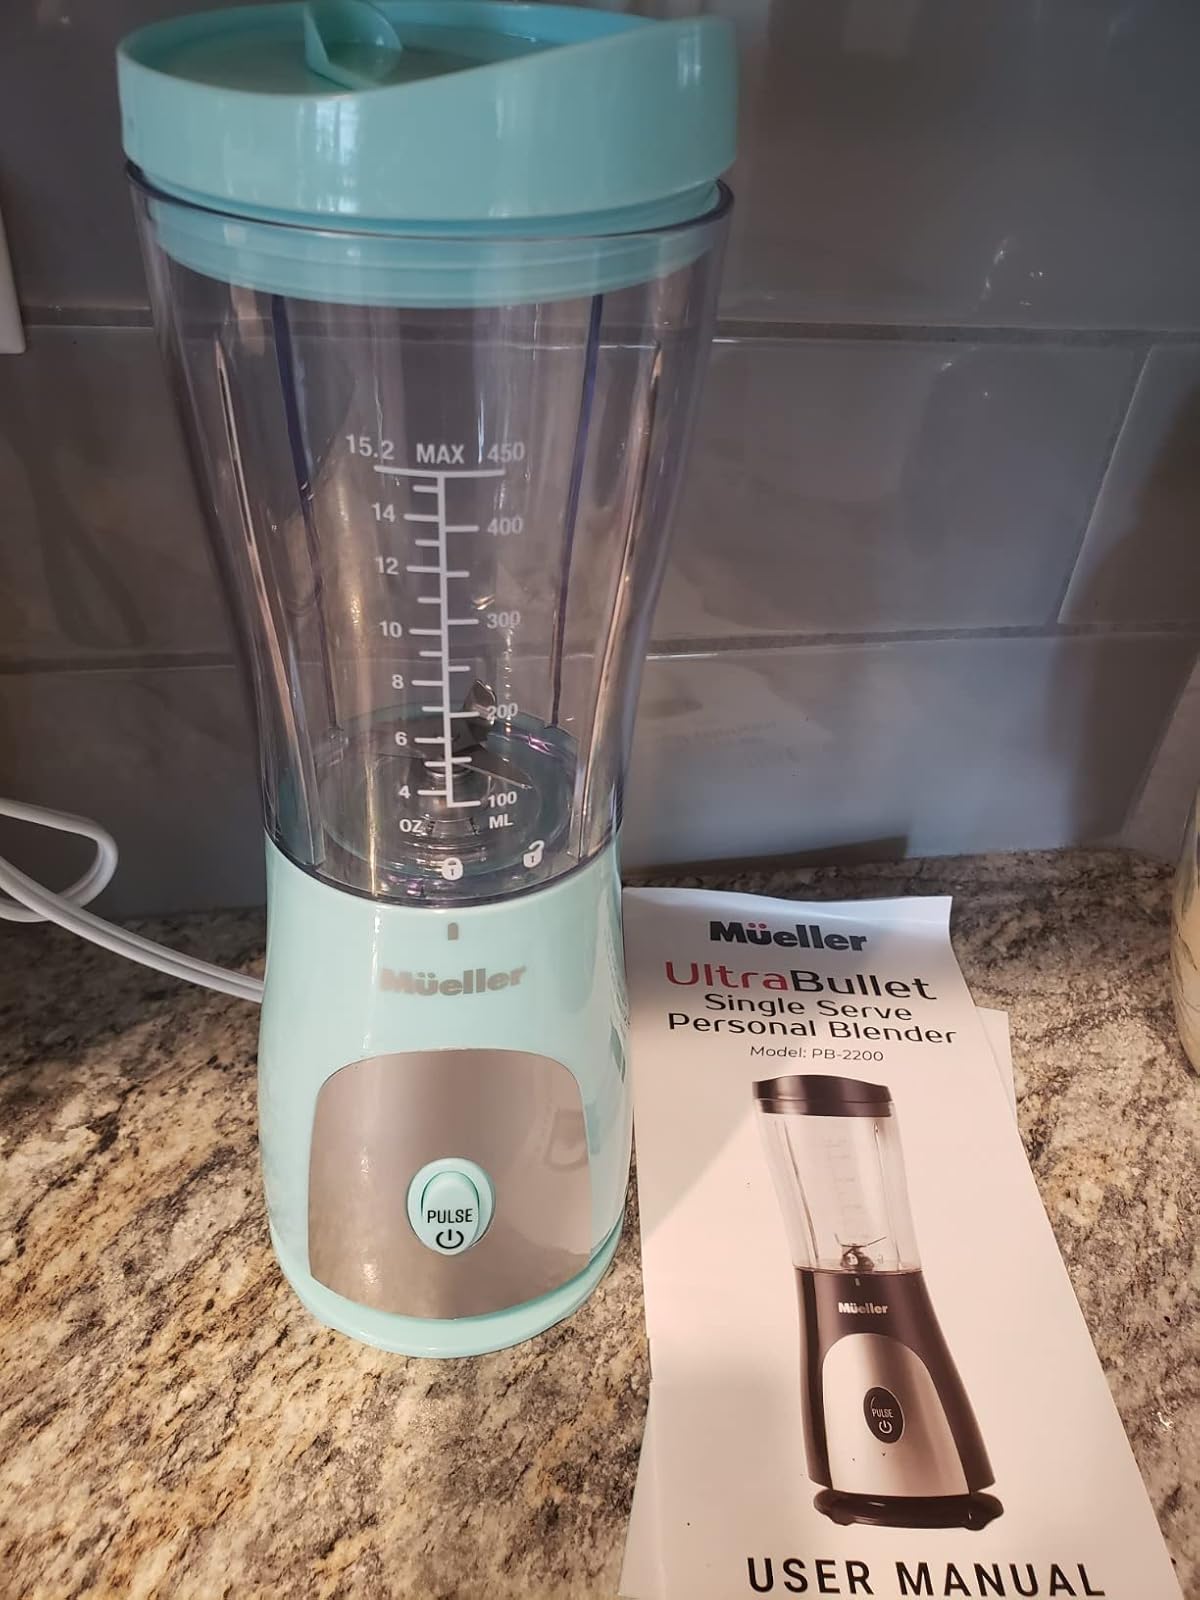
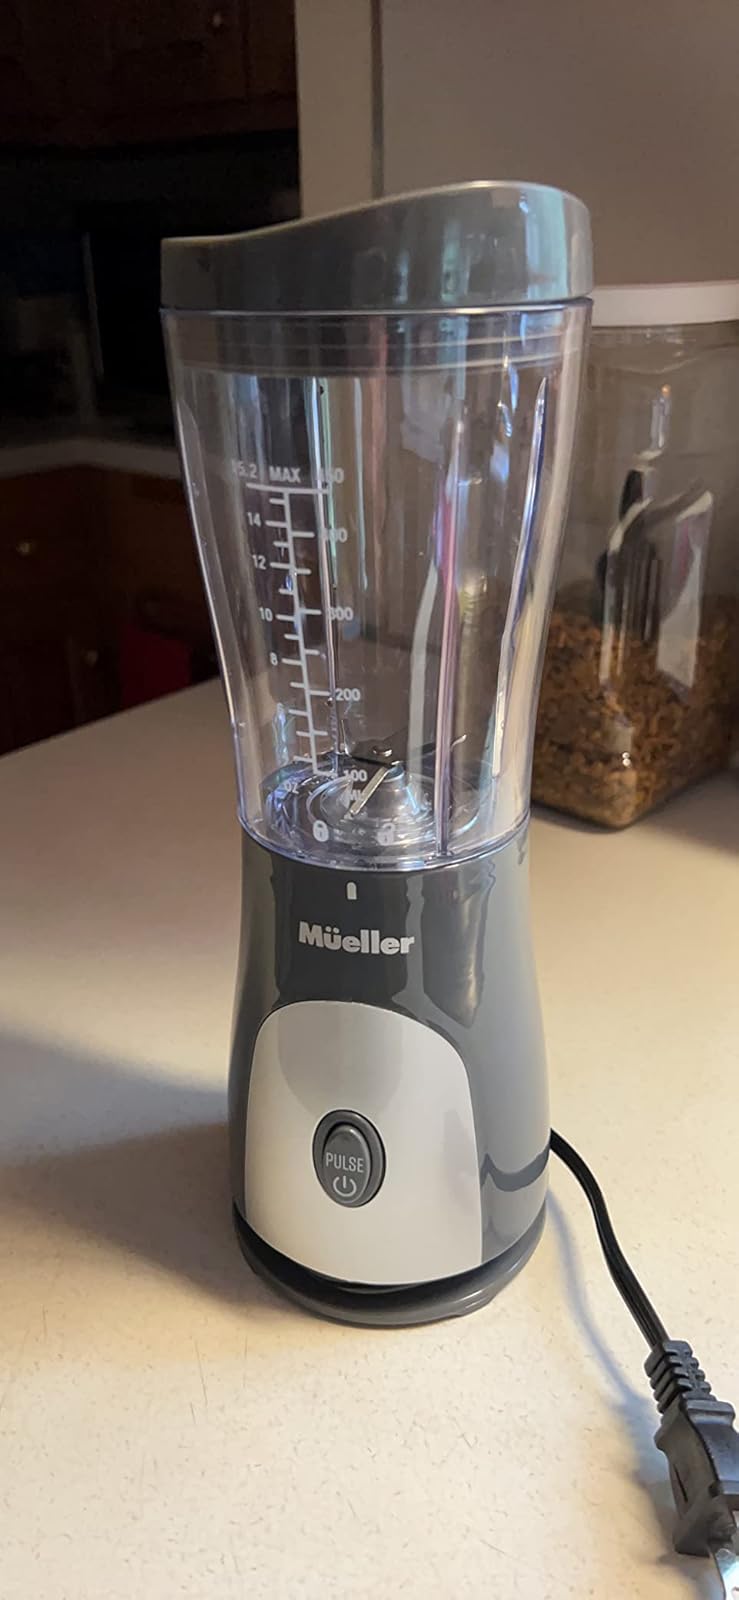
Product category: items_blender
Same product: no